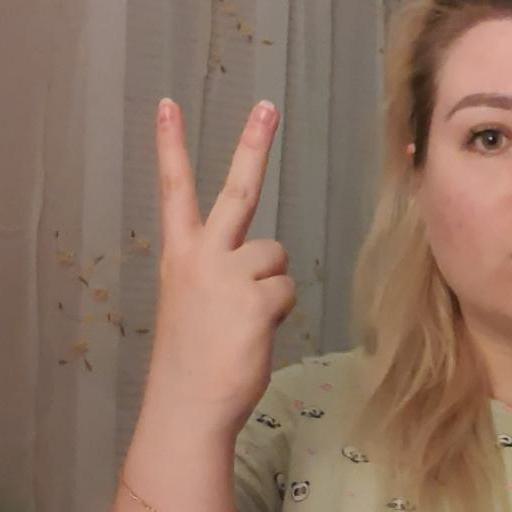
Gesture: peace_inverted